Dohasan

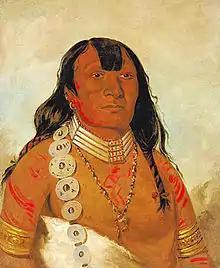
Chief Dohäsan, painted by George Catlin 1835.

Dohäsan, Dohosan, Tauhawsin, Tohausen, or Touhason (late 1780s to early 1790s – 1866) was a prominent Native American. He was War Chief of the Kata or Arikara band of the Kiowa Indians, and then Principal Chief of the entire Kiowa Tribe, a position he held for an extraordinary 33 years. He is best remembered as the last undisputed Principal Chief of the Kiowa people before the Reservation Era, and the battlefield leader of the Plains Tribes in the largest battle ever fought between the Plains tribes and the United States.